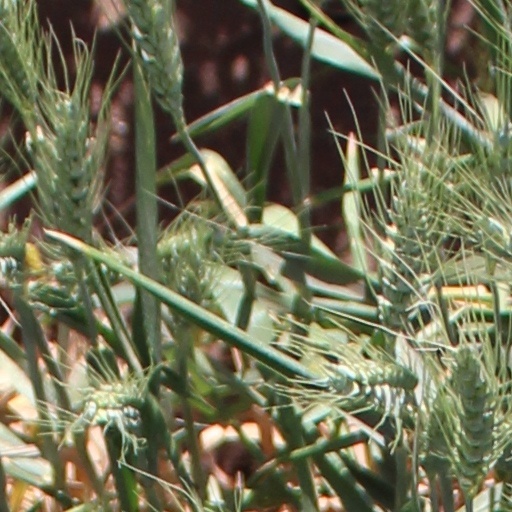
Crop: wheat